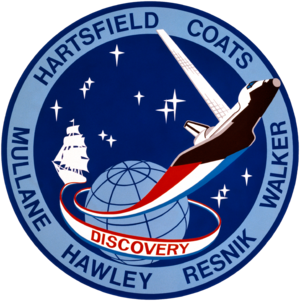
STS-41-C est la 5ᵉ mission de la navette spatiale Challenger.
Judith Arlene Resnik est une astronaute américaine née le 5 avril 1949 et morte en mission dans l'explosion de la navette Challenger le 28 janvier 1986.
STS-41-D est la 1ʳᵉ mission de la navette spatiale Discovery.